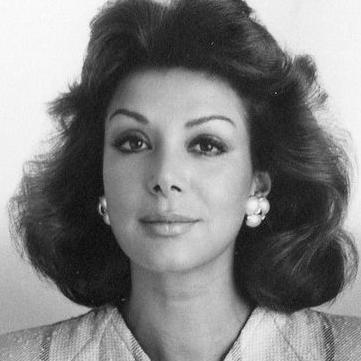
Age: 37